Charlie Chaplin

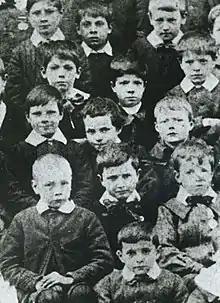
Seven-year-old Chaplin (centre, head slightly cocked) at the Central London District School for paupers, 1897

Charles Spencer Chaplin Jr. was born on 16 April 1889 to Hannah Chaplin (née Hill) and Charles Chaplin Sr. His paternal grandmother came from the Smith family, who belonged to Romani people. There is no official record of his birth, although Chaplin believed he was born at East Street, Walworth, in South London. His parents had married four years previously, at which time Charles Sr. became the legal guardian of Hannah's first son, Sydney John Hill. At the time of his birth, Chaplin's parents were both music hall entertainers. Hannah, the daughter of a shoemaker, had a brief and unsuccessful career under the stage name Lily Harley, while Charles Sr., a butcher's son, was a popular singer. Although they never divorced, Chaplin's parents were estranged by around 1891. The following year, Hannah gave birth to a third son, George Wheeler Dryden, fathered by the music hall entertainer Leo Dryden. The child was taken by Dryden at six months old, and did not re-enter Chaplin's life for thirty years.